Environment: real
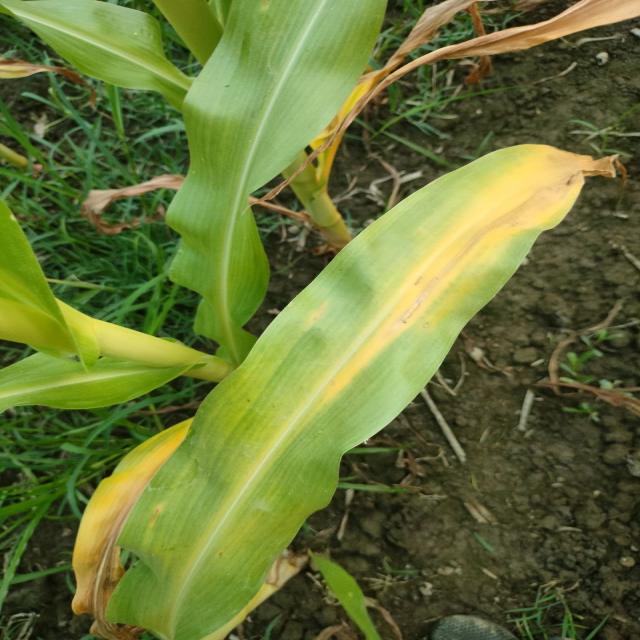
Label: nitrogen_deficiency